Cherry blossom

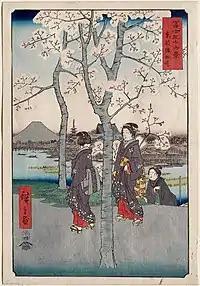
Woodblock print of Mount Fuji and cherry blossom from "Thirty-six Views of Mount Fuji" by Hiroshige. 1858.

Since a book written in the Heian period mentions , one of the cultivars with pendulous branches, "Prunus itosakura" 'Pendula' (Sidare-zakura) is considered the oldest cultivar in Japan. In the Kamakura period, when the population increased in the southern Kantō region, the Oshima cherry, which originated in Izu Oshima Island, was brought to Honshu and cultivated there; it then made its way to the capital, Kyoto. The Sato-zakura Group first appeared during the Muromachi period.